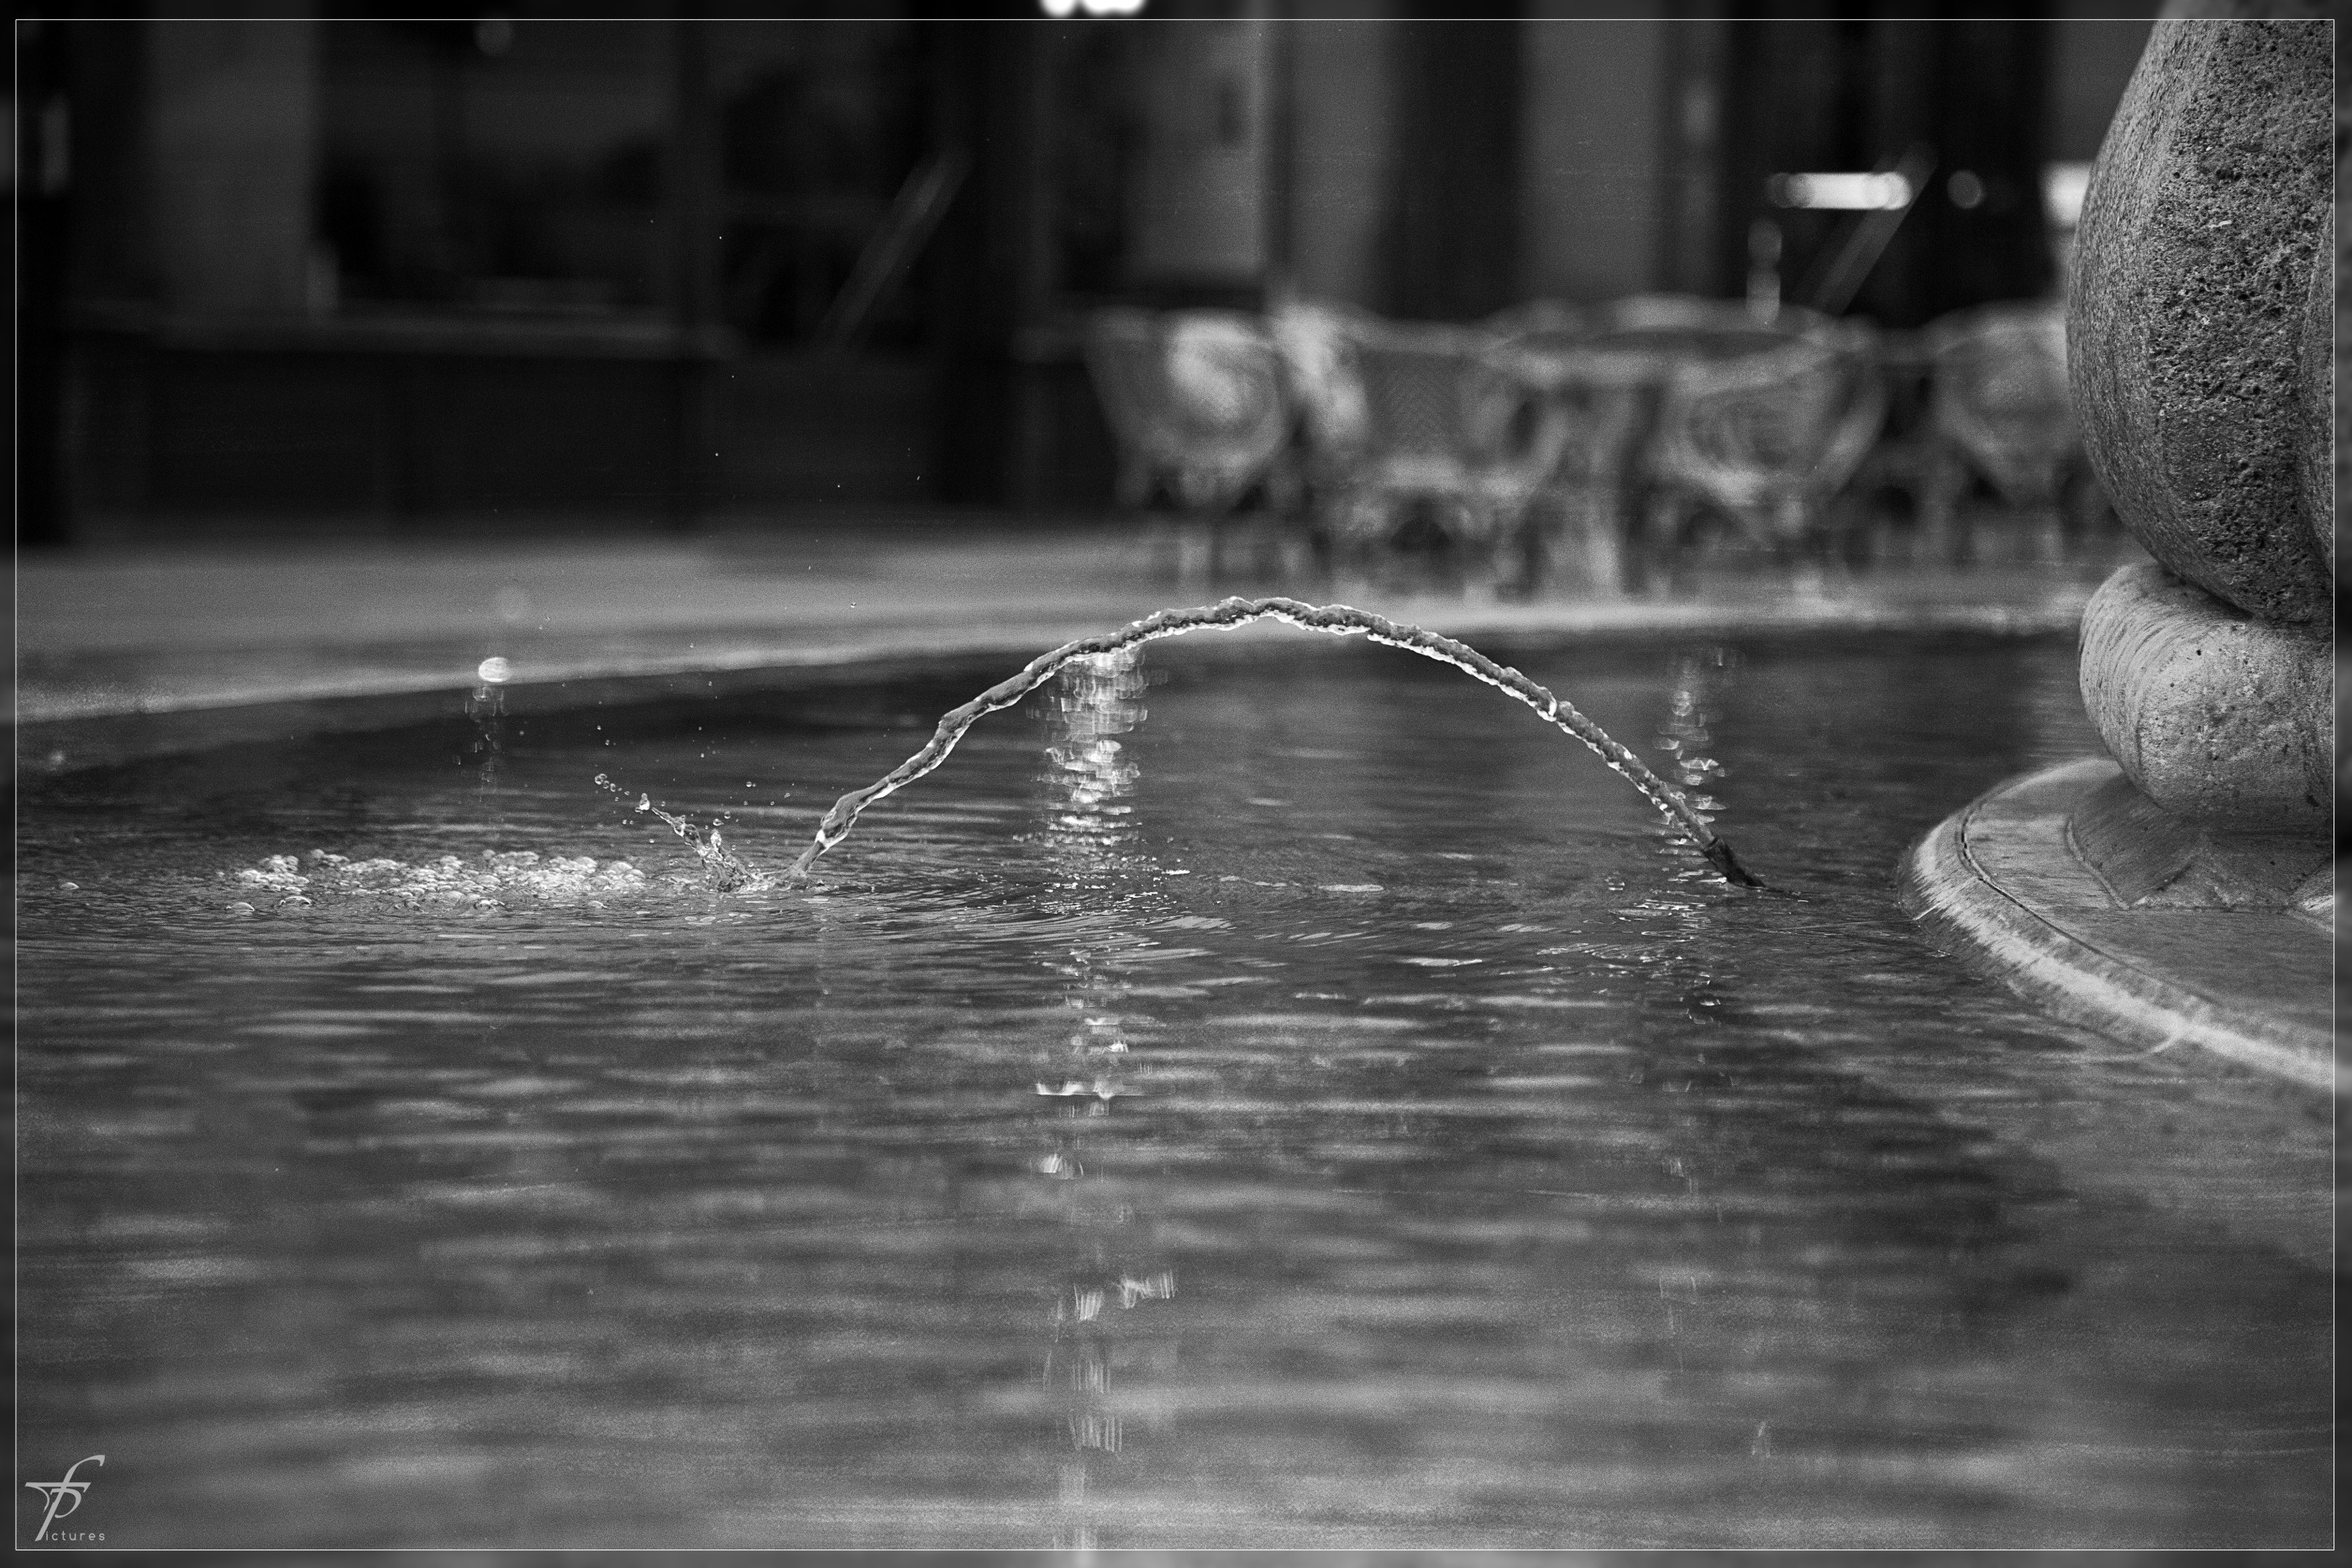
water, light, black and white, architecture, white, street, photography, rain, city, reflection, darkness, black, monochrome, symmetry, fountain, monochrome photography